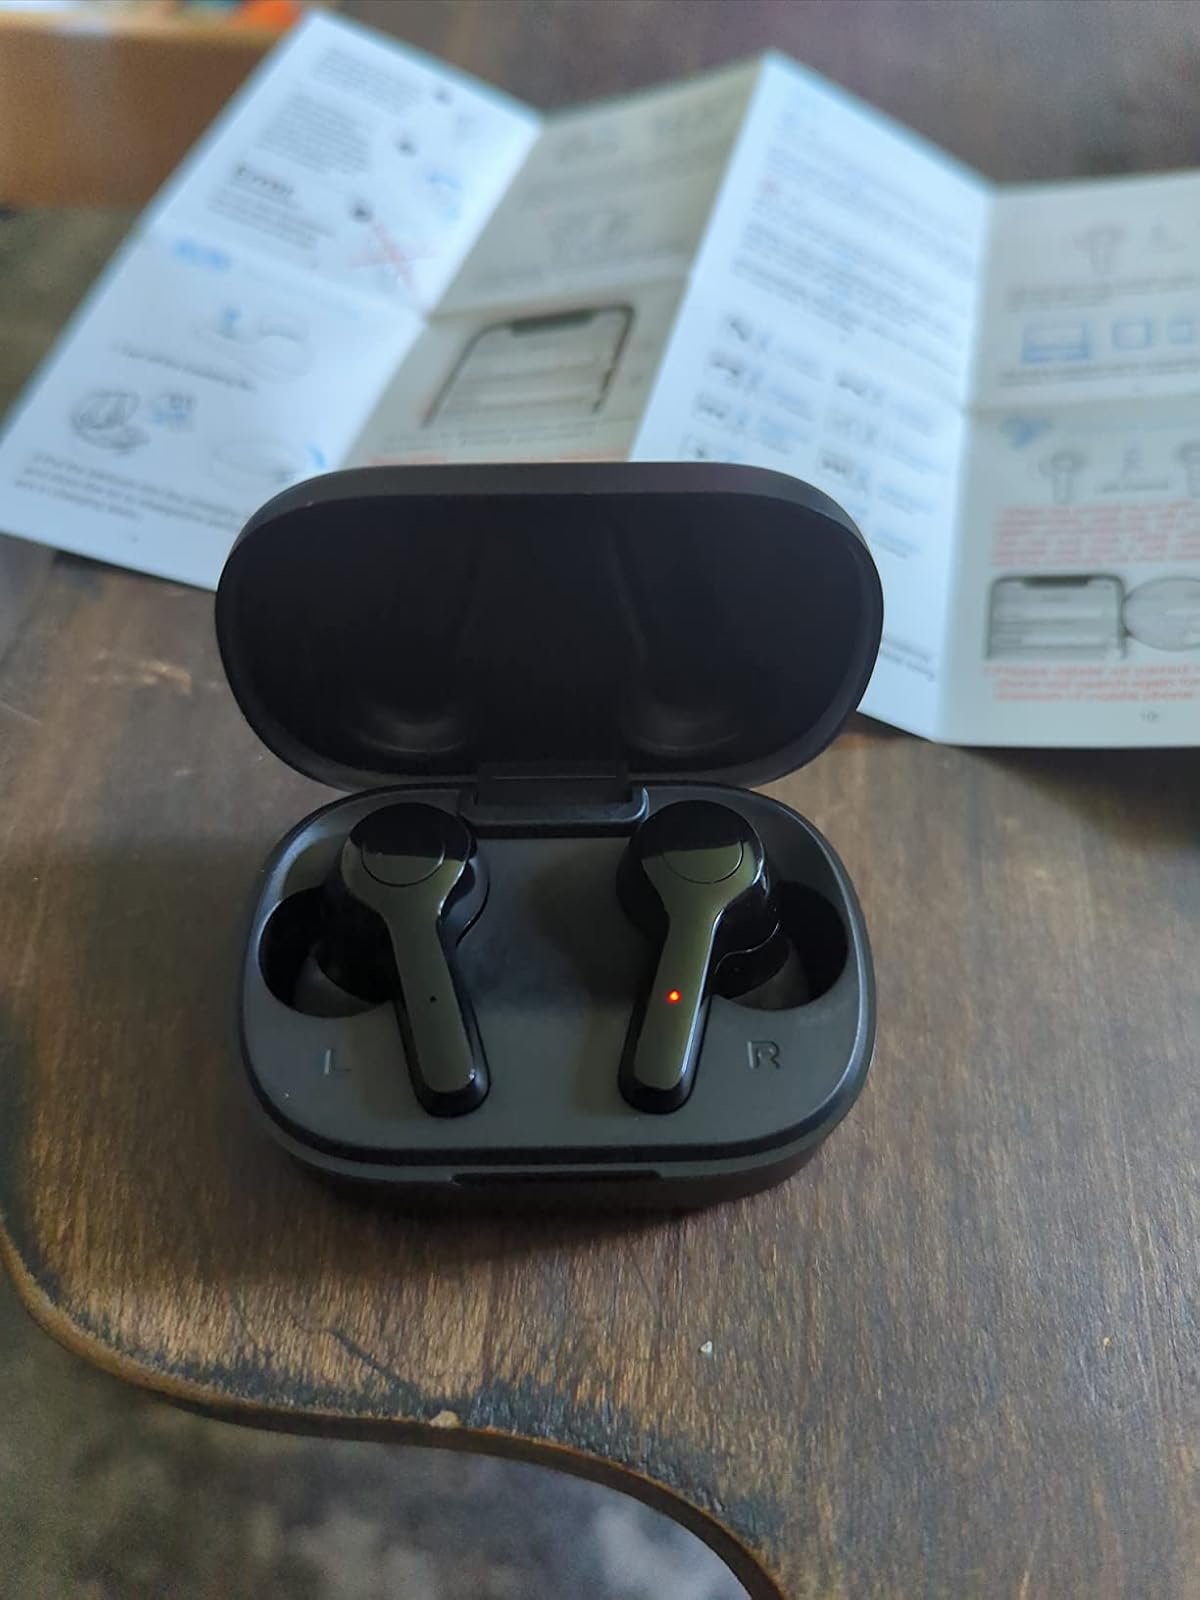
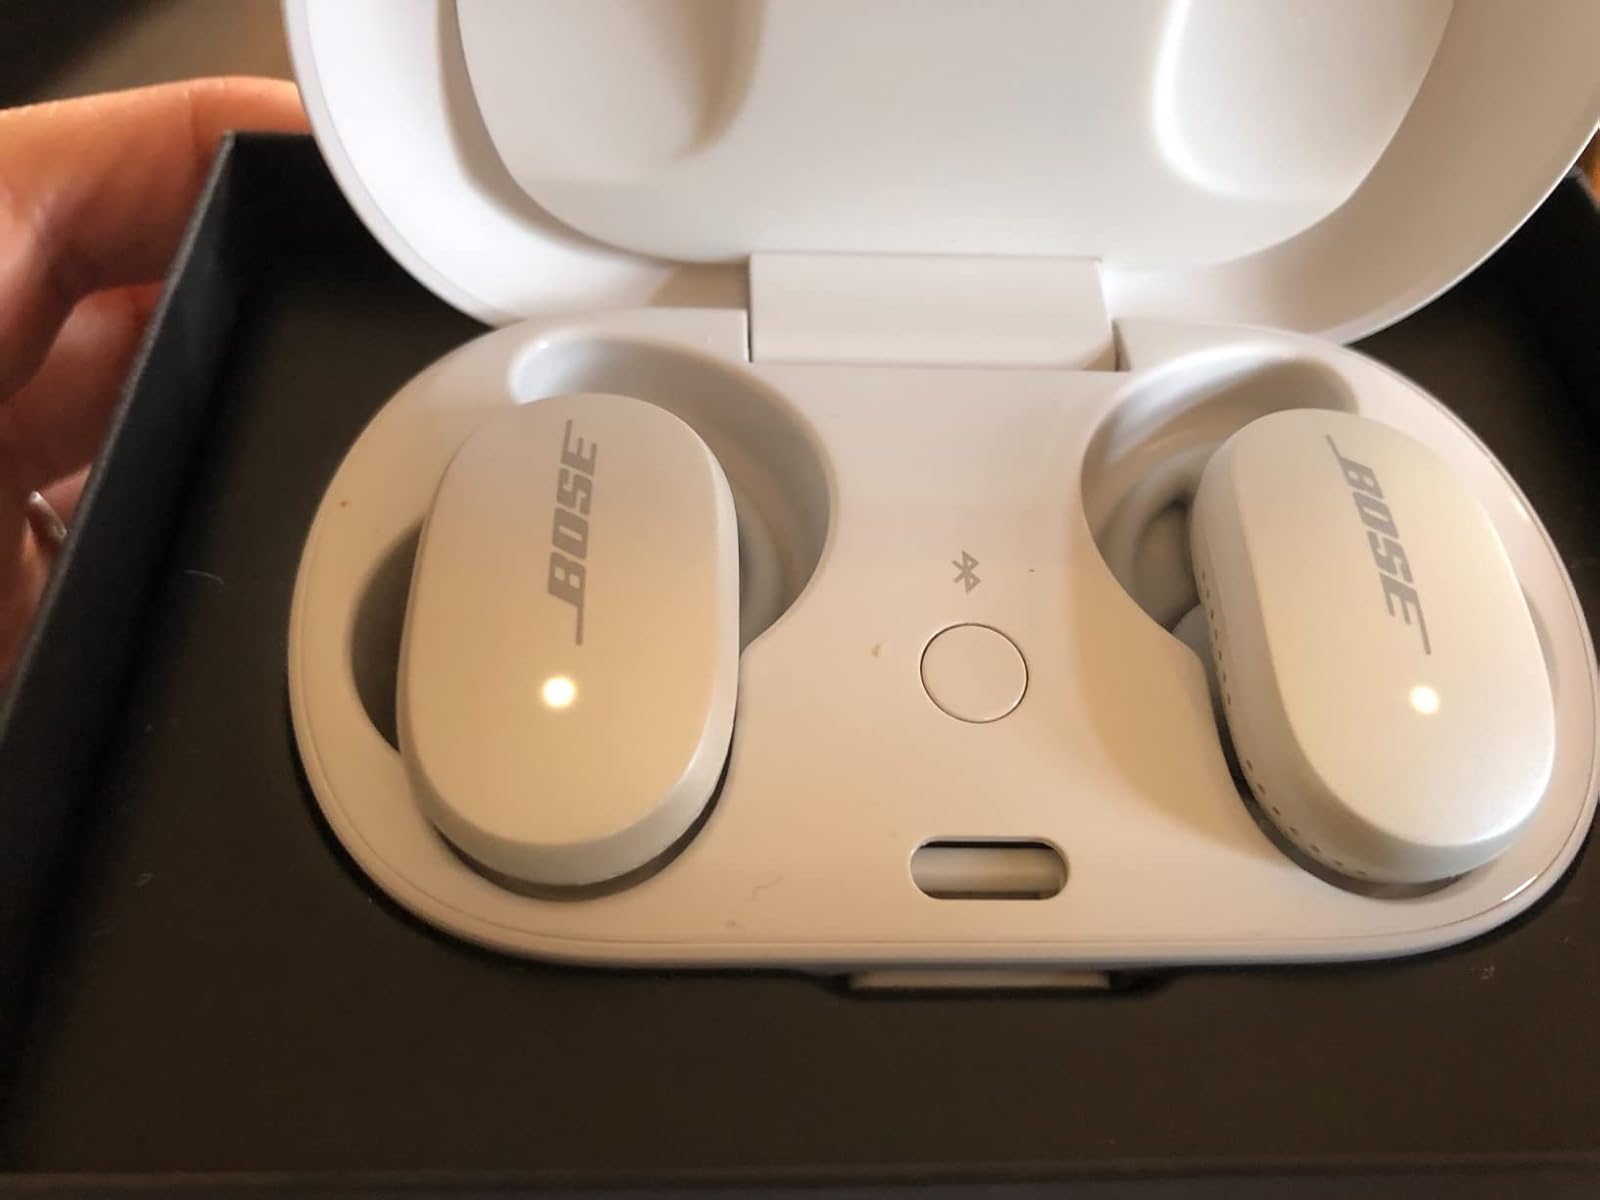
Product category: earbuds
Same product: no